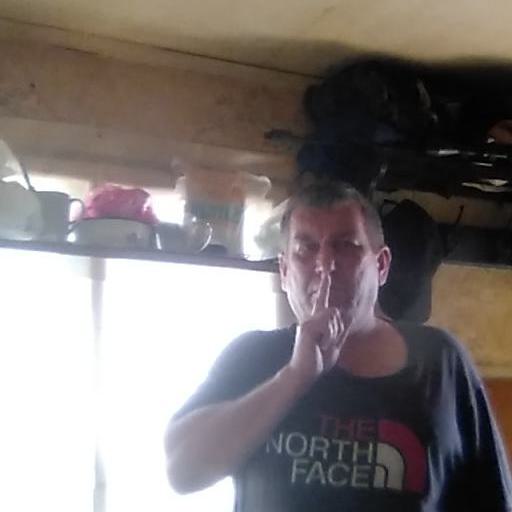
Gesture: mute